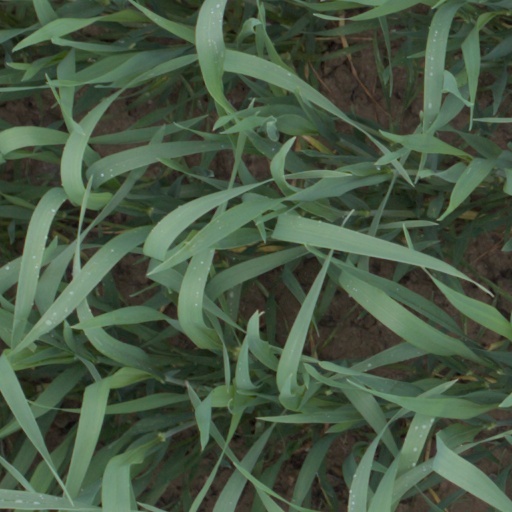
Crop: wheat